Jersey Boys

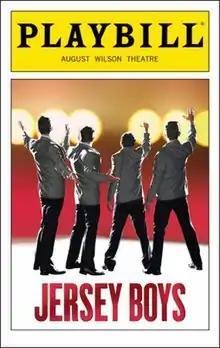
"Playbill" cover on opening night of the original Broadway run (2005)

Jersey Boys is a jukebox musical with a book by Marshall Brickman and Rick Elice. It is presented in a documentary-style format that dramatizes the formation, success and breakup of the 1960s rock 'n' roll group The Four Seasons. The musical is structured as four "seasons", each narrated by a different member of the band who gives his own perspective on its history and music. Songs include "Big Girls Don't Cry", "Sherry", "December, 1963 (Oh, What a Night)", "My Eyes Adored You", "Stay", "Can't Take My Eyes Off You", "Walk Like A Man", "Who Loves You", "Working My Way Back to You" and "Rag Doll".